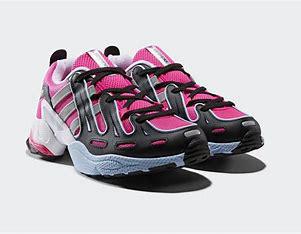
Brand: Adidas
Model: EQT Gazelle